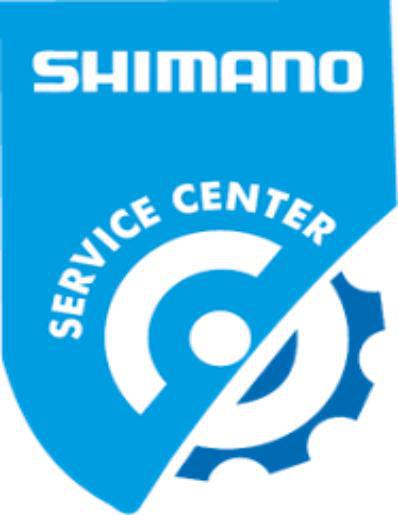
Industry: Others